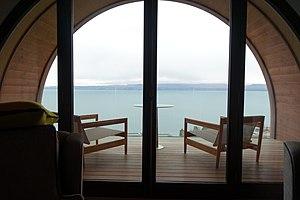
Vue sur le Léman
L'Hôtel Royal ou Hôtel Royal Evian Resort est un hôtel situé à Évian-les-Bains en Haute-Savoie, inauguré en 1909. L'établissement 5 étoiles de 150 chambres et suites est installé dans le complexe Évian Resort.